Missionary Society of St. Paul (Malta)

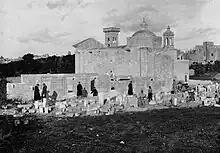
The MSSP Motherhouse, St Agatha, Rabat, Malta, at its early stages

The Society got its first Diocesan approval on 14 November 1921. The founder also managed to secure a Motherhouse for the young congregation before he died suddenly on 17 September 1933, at the relatively young age of 55. His fledgling Society was still too weak to survive on its own. So, for a time, superiors external to congregation were assigned to guide it, until in 1948 the Society had its first Superior General from its own members, Fr Michael Callus.